Melvin Charney

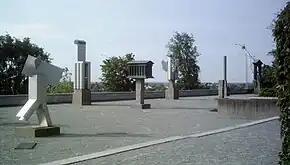

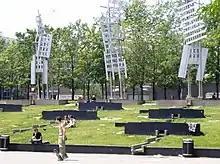
"Skyscraper, Waterfall, Brooks — A Construction"

Charney grew up in a working-class family in The Plateau neighbourhood of Montreal, the eldest of three sons of Hyman and Fanny Charney. Fanny was originally from what is now Belarus, and worked in a sewing factory. Hyman Charney was from Poland, and worked as a paint salesman as well as an accomplished woodworker and decorator, creating doors for synagogues and churches. Hyman was also interested in visual arts, and from a young age, Melvin took Saturday classes at the Montreal Museum of Fine Arts. Later in his childhood the family was able to afford to move to the edge of Outremont.